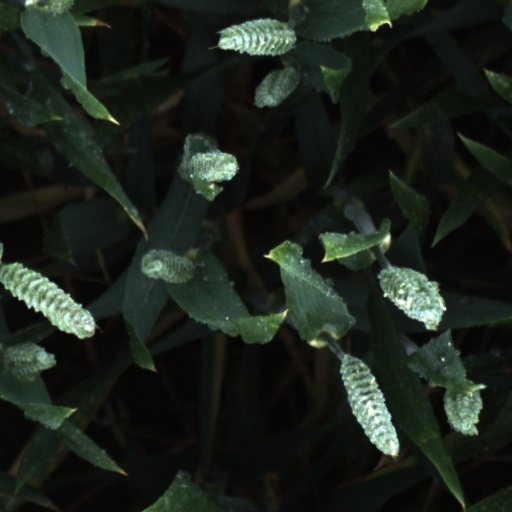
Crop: wheat